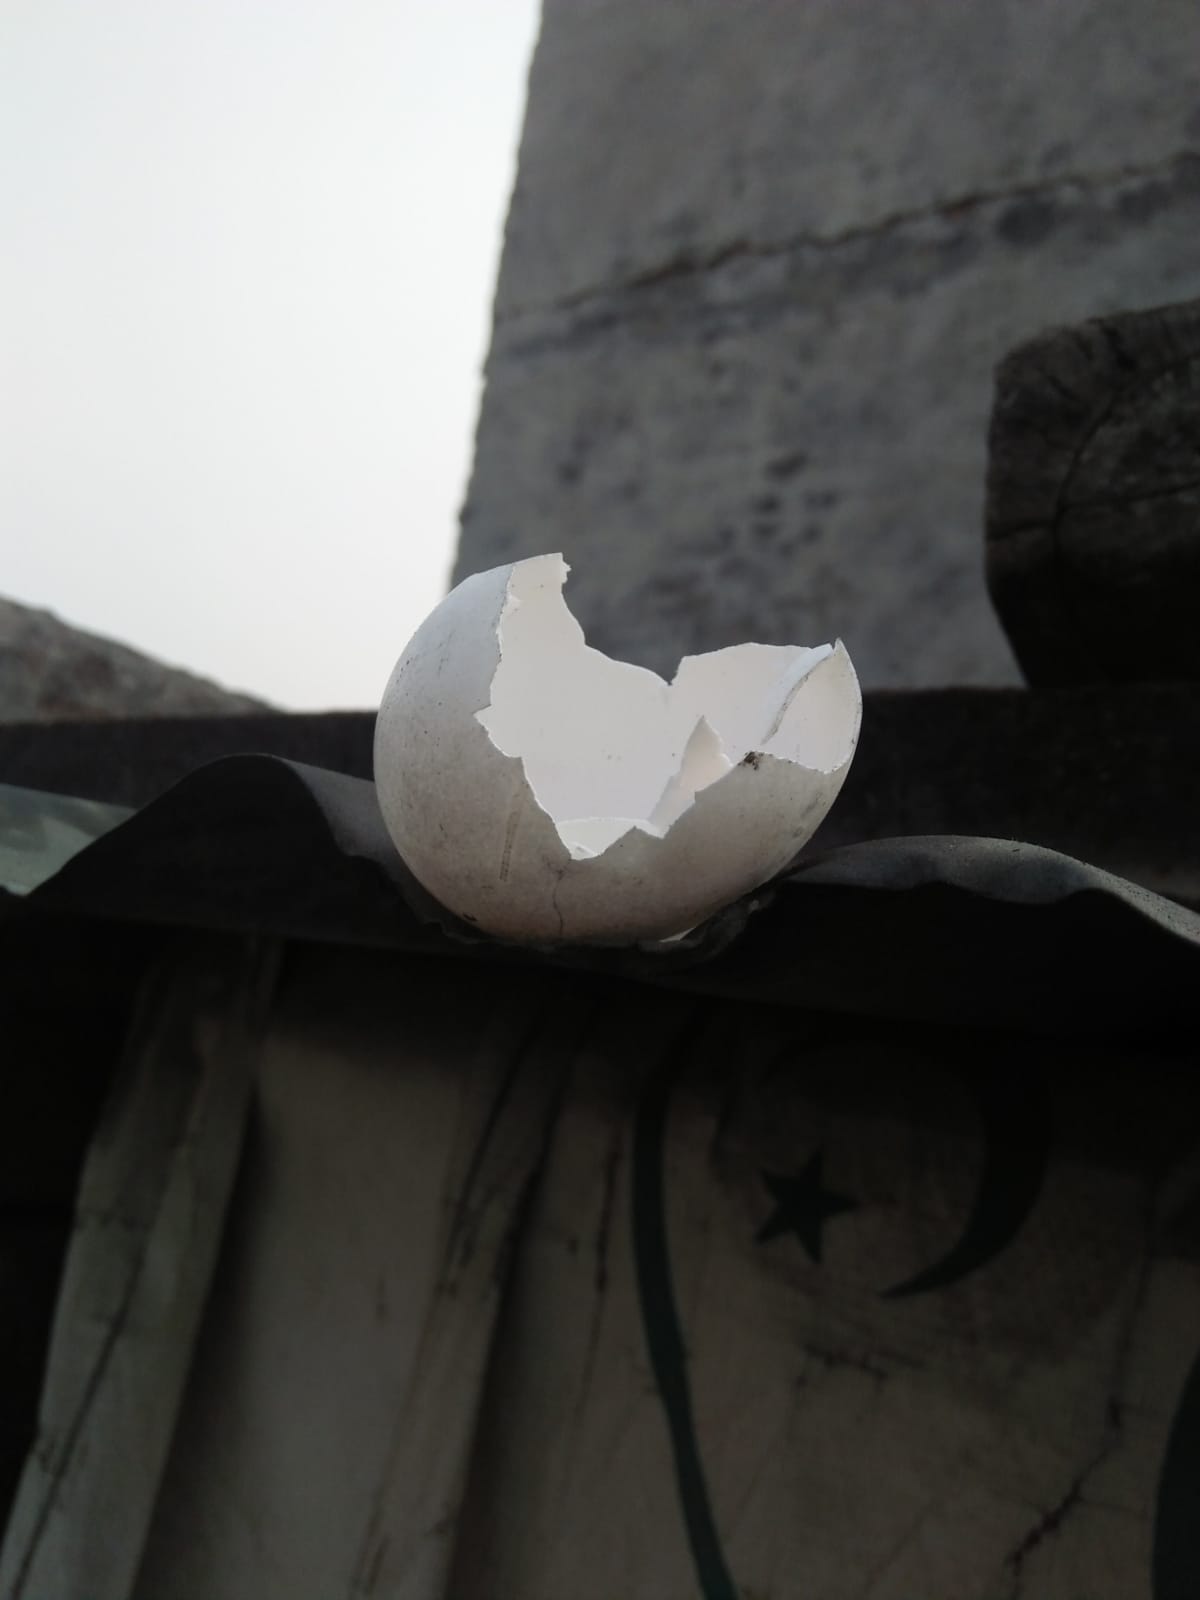
Label: eggshells